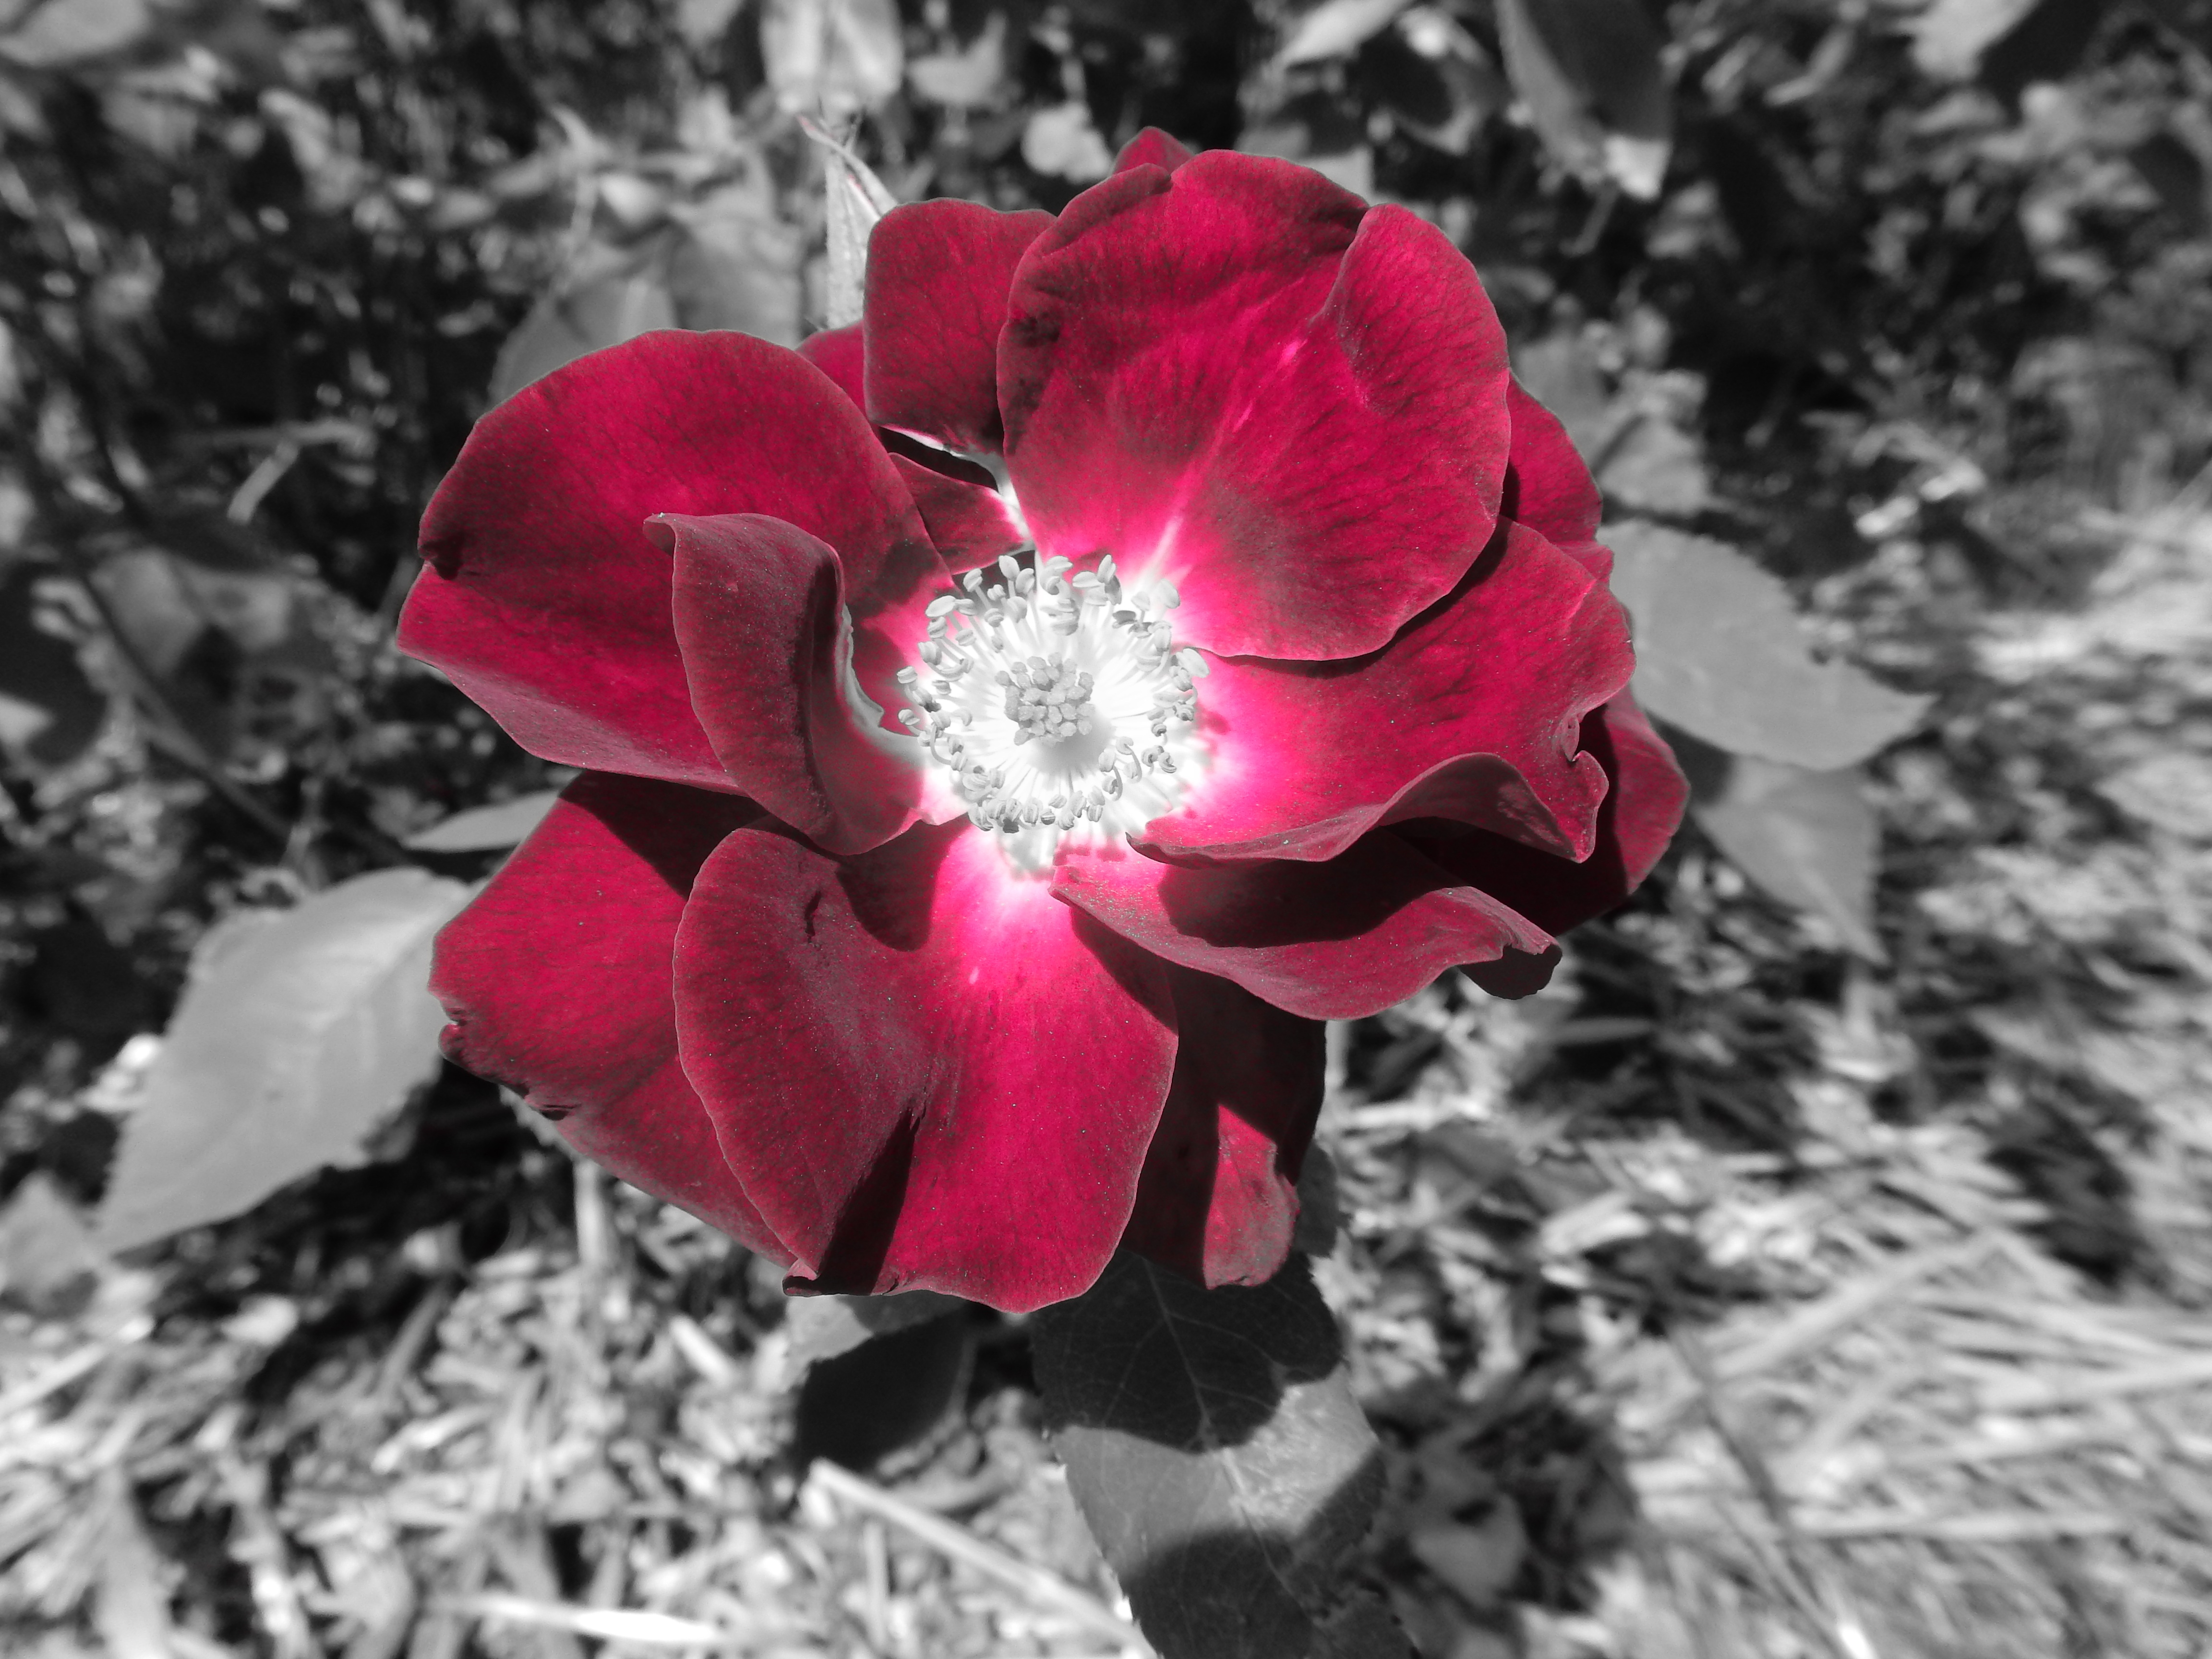
nature, blossom, black and white, plant, flower, petal, bloom, rose, red, garden, pink, flora, red rose, fragrance, rose bloom, macro photography, rose blooms, flowering plant, garden roses, rose family, color picker, monochrome photography, land plant